2000s in music

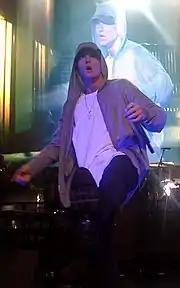

During the 2000s, Eminem, who is perhaps best known for being one of the few successful white rappers in the music industry, enjoyed a massive commercial success and maintained commercial relevance by attempting to be controversial and subversive. According to "Billboard", two of Eminem's albums are among the top five highest-selling albums of the 2000s. After the release of his album "Relapse", Eminem became the best-selling rapper of all time and the top selling artist of the decade across all genres. "Ringtone rap", which is rap music that was made popular for ringtones, which includes more "laid back" and "silly" elements along with repetitive hooks, became very popular in the later part of the 2000s.